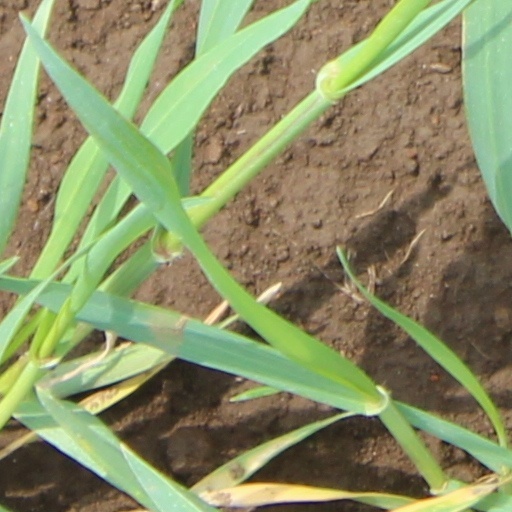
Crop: wheat